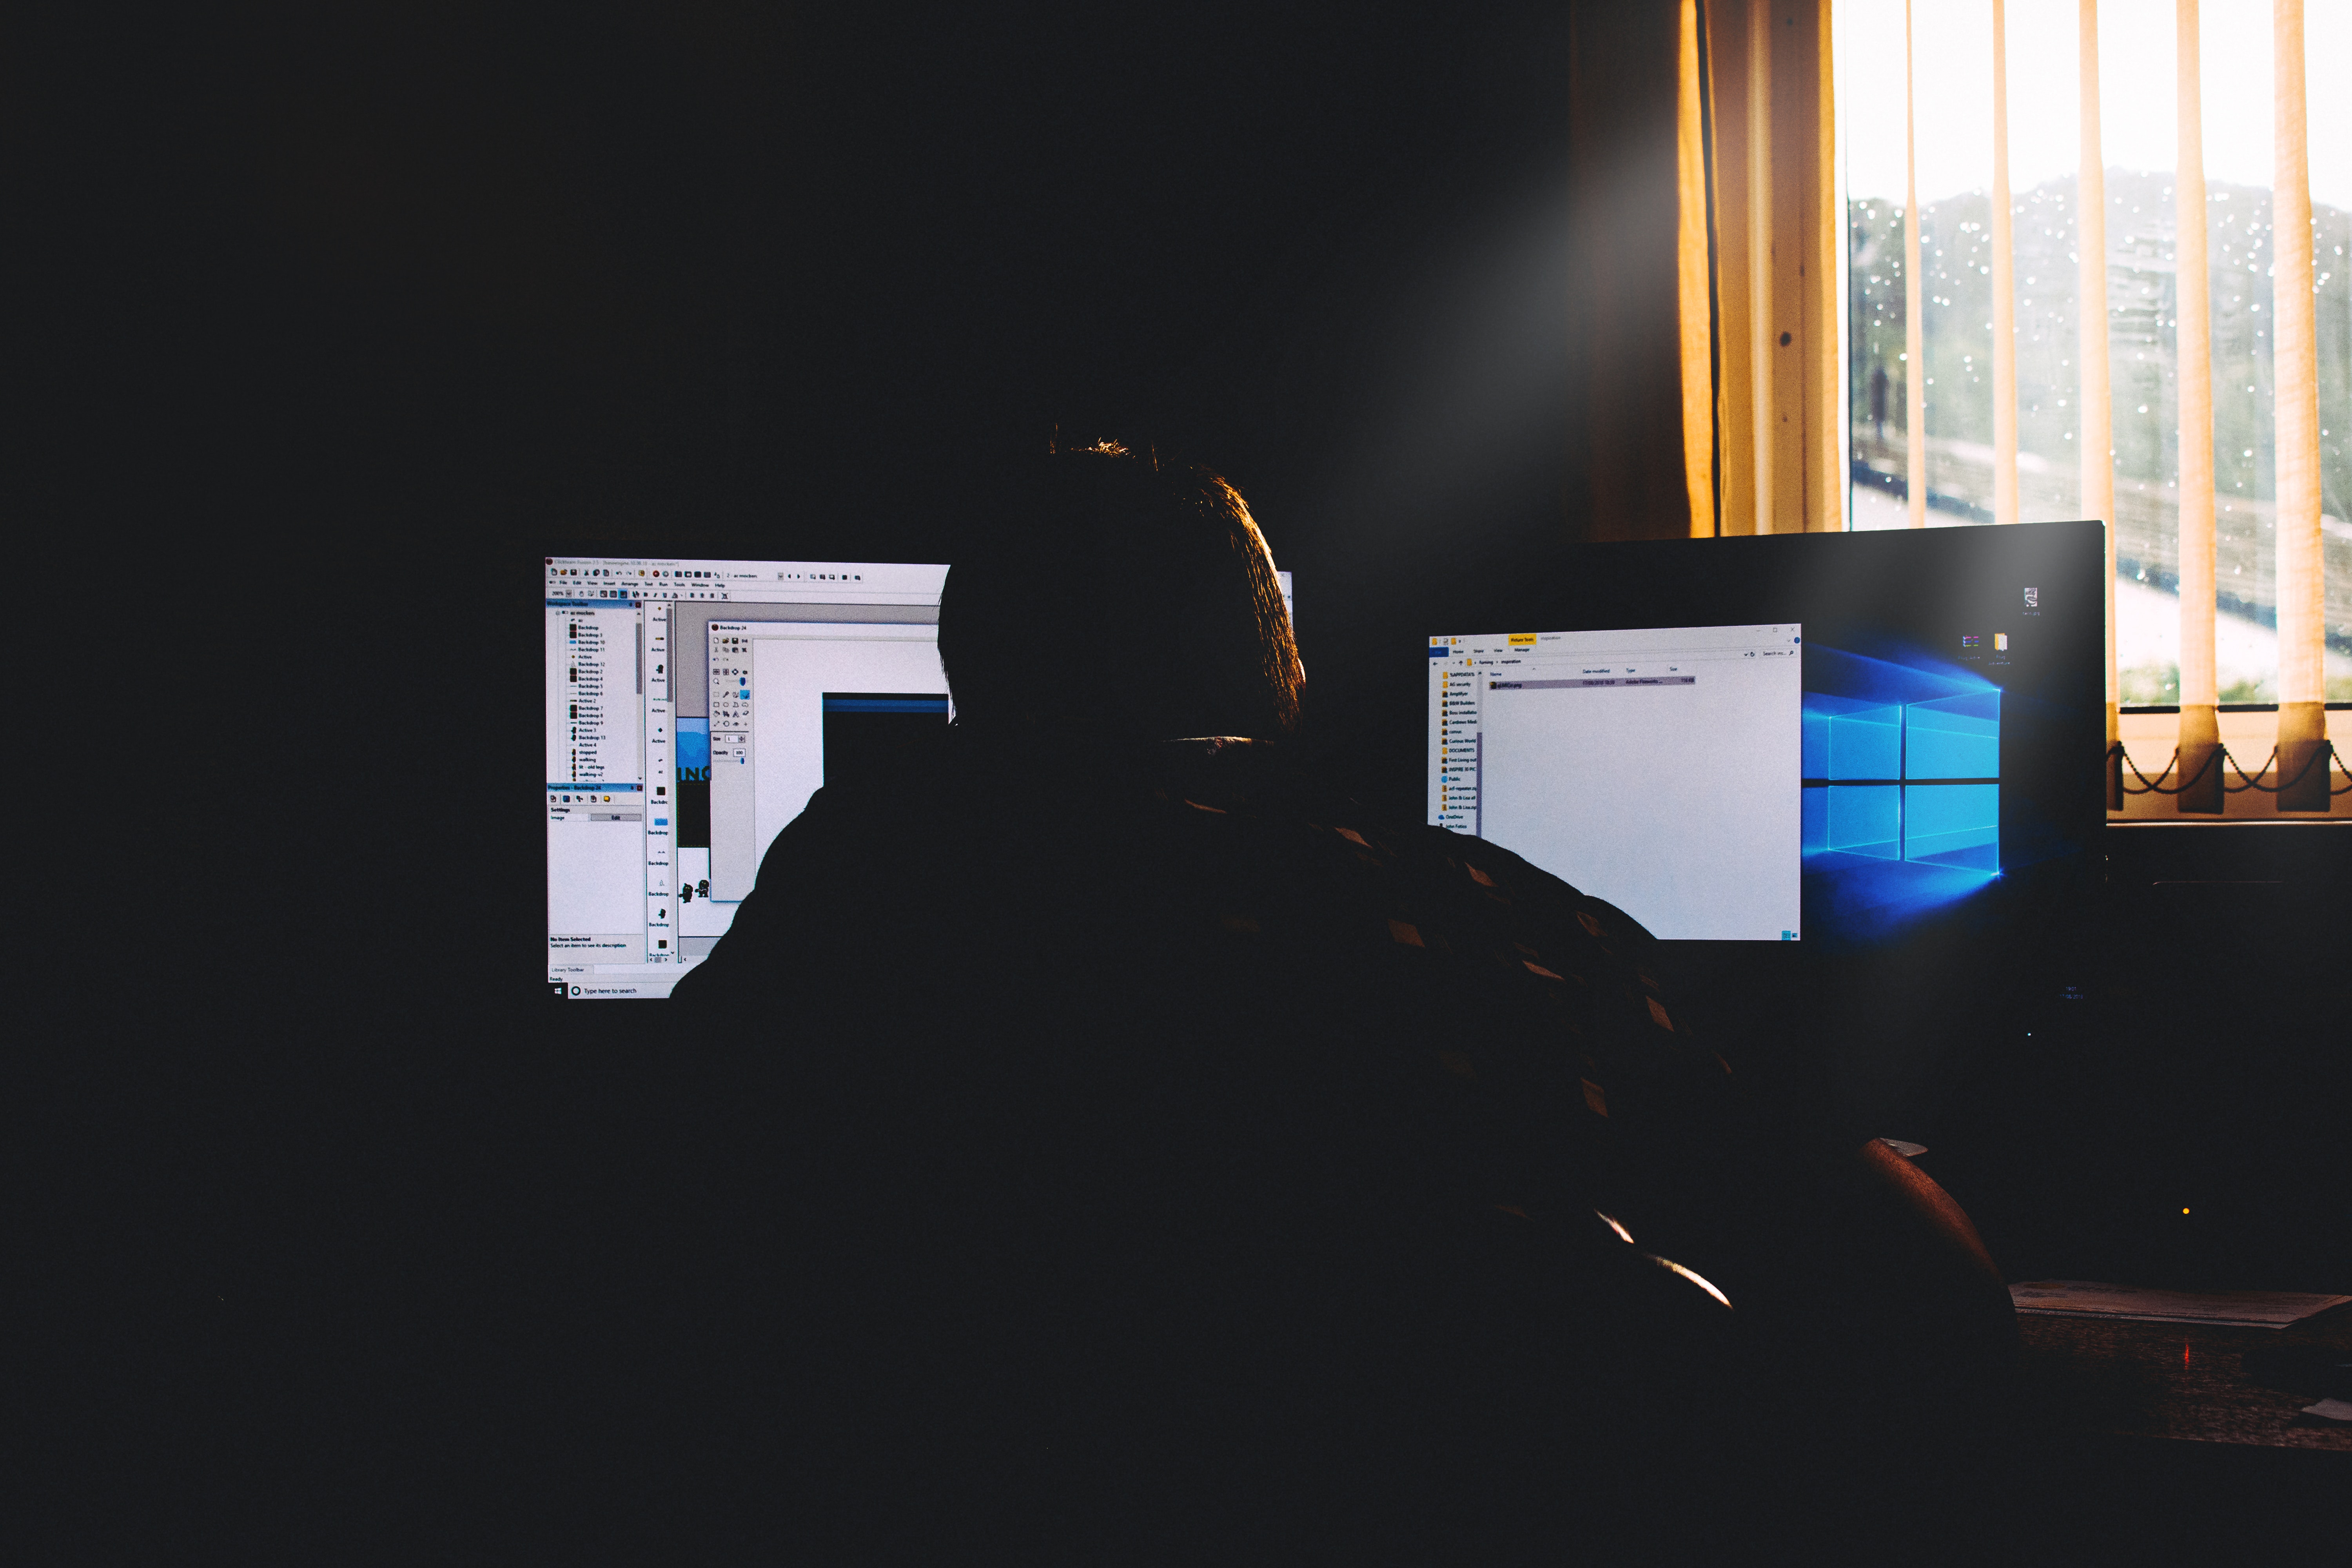
technology, design, computer monitor, architecture, display device, electronic device, multimedia, space, screen, graphics